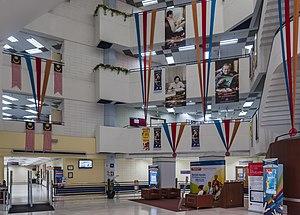
La littérature dite malaisienne fait référence aux œuvres littéraires produites depuis la formation définitive de l'État malaisien en 1963, avec le rattachement à la péninsule Malaise des territoires britanniques de Bornéo. Fruit de plusieurs cultures entremêlées, elle est majoritairement écrite dans l'une des quatre langues principales du pays : le malais — seule langue nationale depuis 1967 — de manière prédominante, l'anglais, le chinois et le tamoul. Elle dépeint les différentes facettes de la vie malaisienne et constitue un pan important de la culture populaire locale.